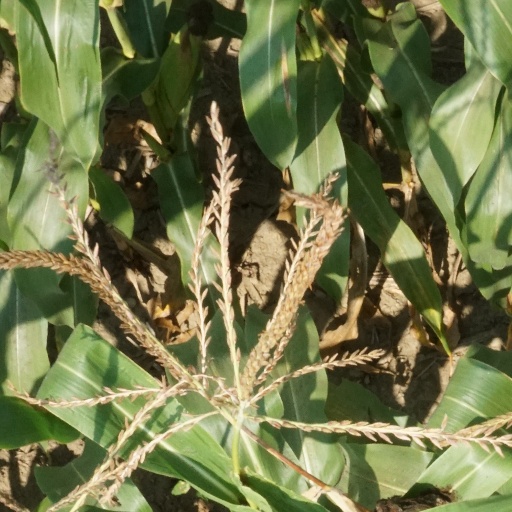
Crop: maize; corn